Durham, North Carolina

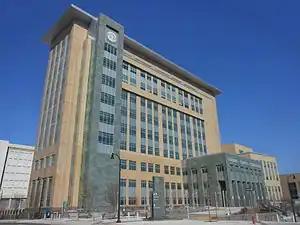
Durham County Justice Center

Durham's professional sports team is the Durham Bulls International League baseball team. A movie involving an earlier Carolina League team of that name, "Bull Durham", was produced in 1988. Today's Bulls play in the Durham Bulls Athletic Park, on the southern end of downtown, constructed in 1994. One of the more successful teams in the minor leagues, the Bulls usually generate an annual attendance of around 500,000. Previously Durham Athletic Park (DAP), located on the northern end of downtown, had served as the Bull's ballpark. Historically, many players for the current and former Durham Bulls teams have transferred to the big leagues after several years in the minor leagues. DAP has been preserved for the use of other teams as well as for concerts sponsored by the City of Durham and other events. The Durham Dragons, a women's fast pitch softball team, played in the Durham Athletic Park from 1998 to 2000. The DAP recently went through a $5 million renovation.